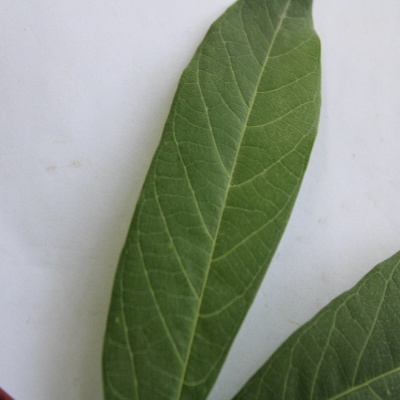
Crop: Cassava
Condition: healthy